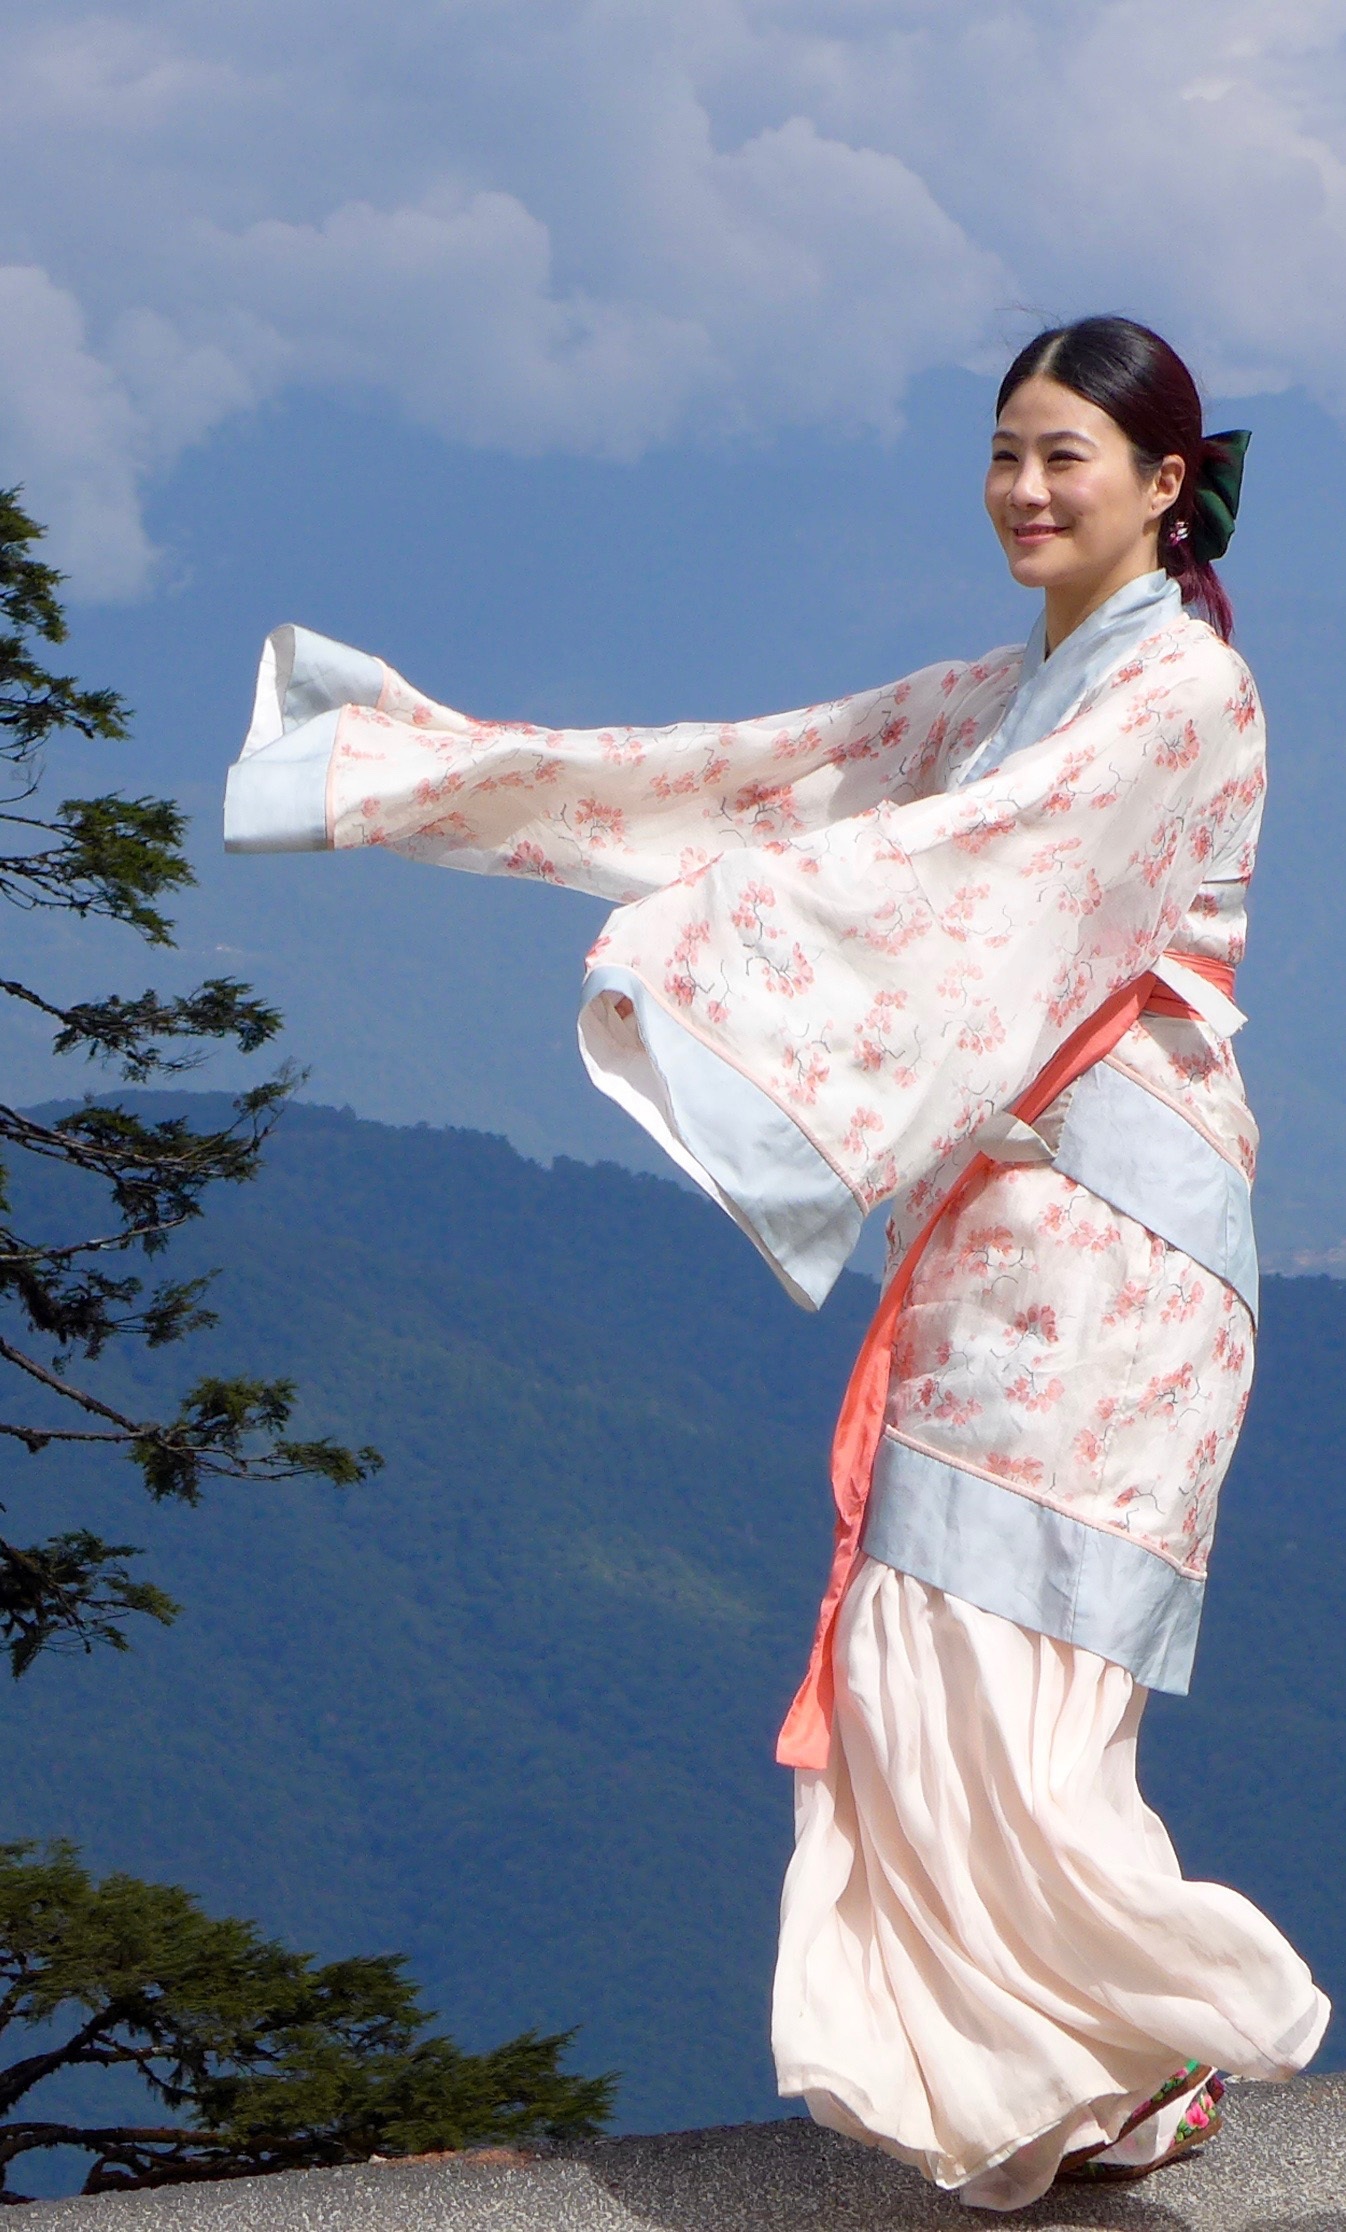
woman, young, clothing, dancer, kimono, dress, japanese, pose, tradition, costume, photo shoot